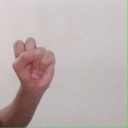
अक्षर: स